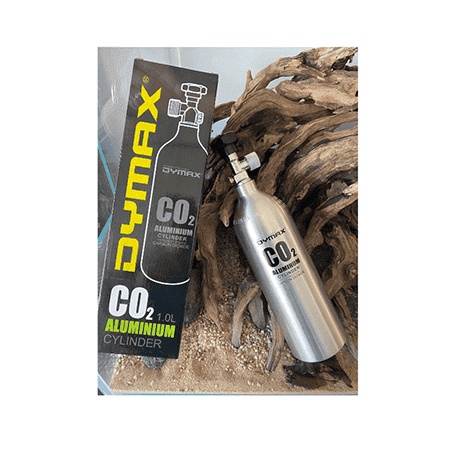
DYMAX CO2 ALUMINIUM CYLINDER 1L – FILLED
Dymax CO2 Aluminium cylinder is a single molded high pressure aluminium cylinder. Each canister passes through special passivation treatment on it’s surface to provide durability and less reaction against chemicals. Comparing with steel cylinders it has advantages of: light weight; odourless; strengthened against corrosion resistance and most importantly safer during application. All cylinders pass through hydrostatice inspection; high standard of quality control and includes detailed instructions for use and maintenance to make sure of maximum safety in operation and performance. Specially designed for aquatic use. 1L
Brand: aquahub
Category: Animals & Pet Supplies > Pet Supplies > Fish & Aquatic Supplies > Aquarium Air Stones & Diffusers